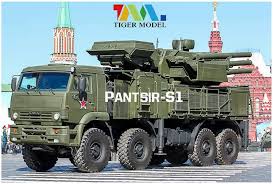
Label: Air Defense